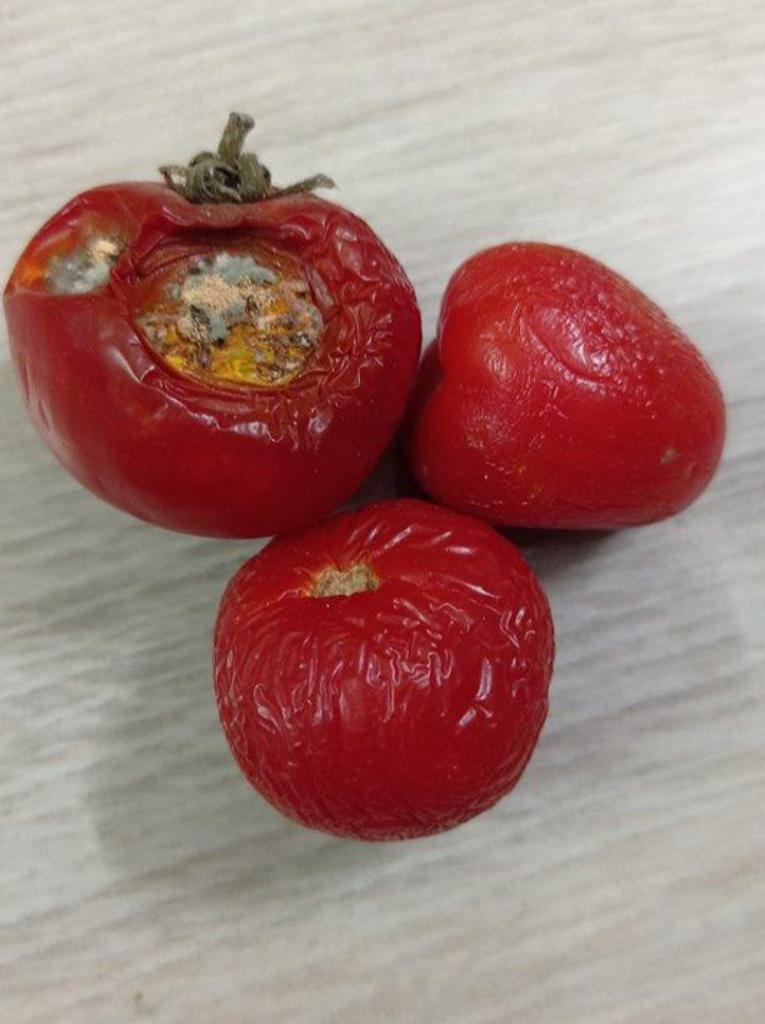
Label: Rotten